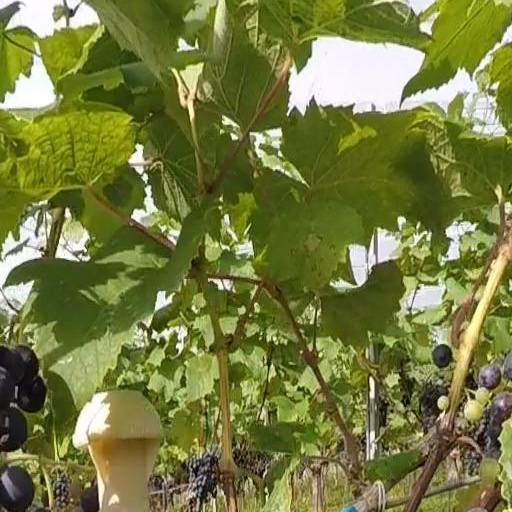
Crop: grape